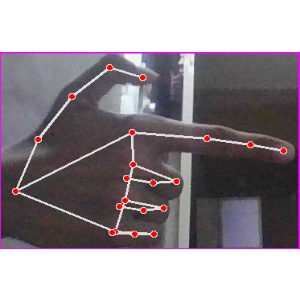
अक्षर: ब